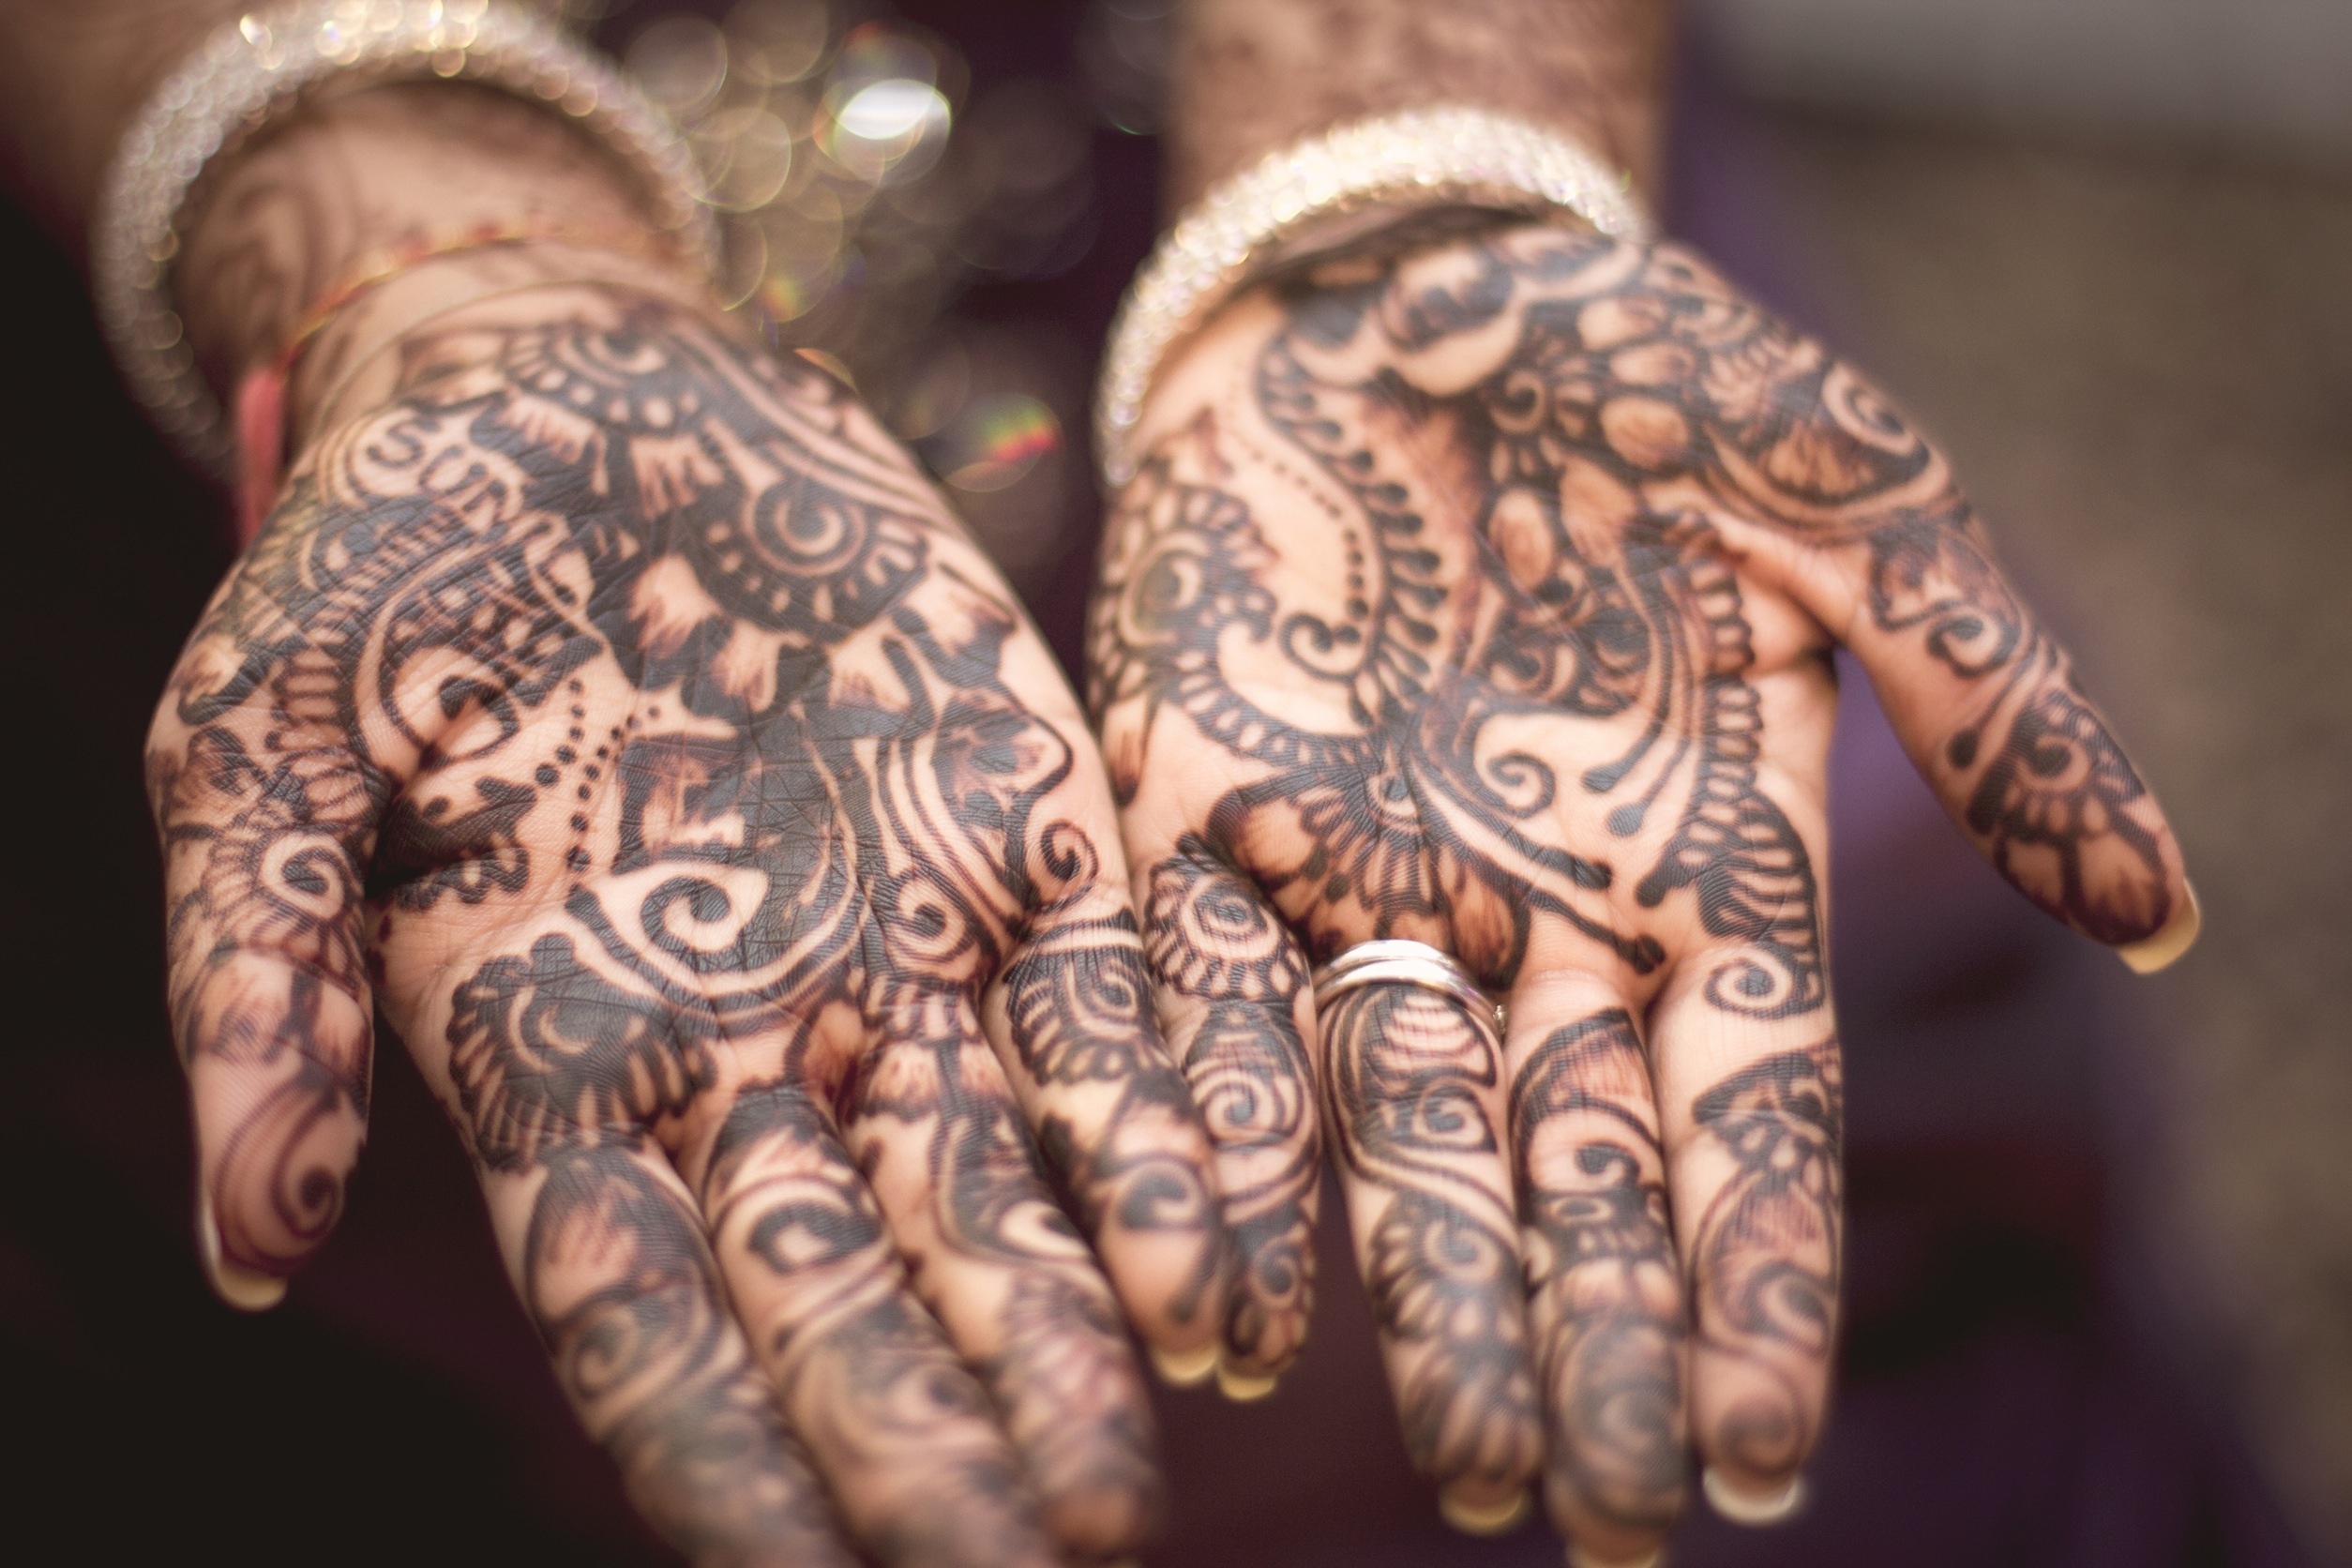
hand, woman, female, decoration, pattern, tattoo, henna, arm, wedding, bride, ethnic, art, design, hands, decorative, india, palms, tradition, indian, mehndi, mehendi